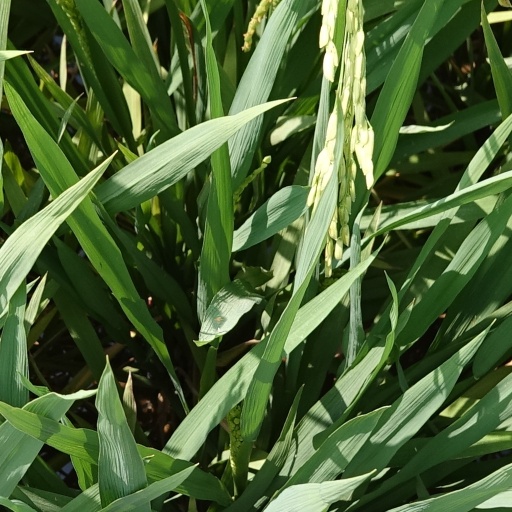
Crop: rice